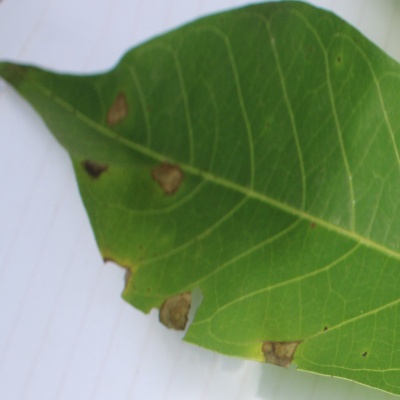
Crop: Cassava
Condition: brown spot